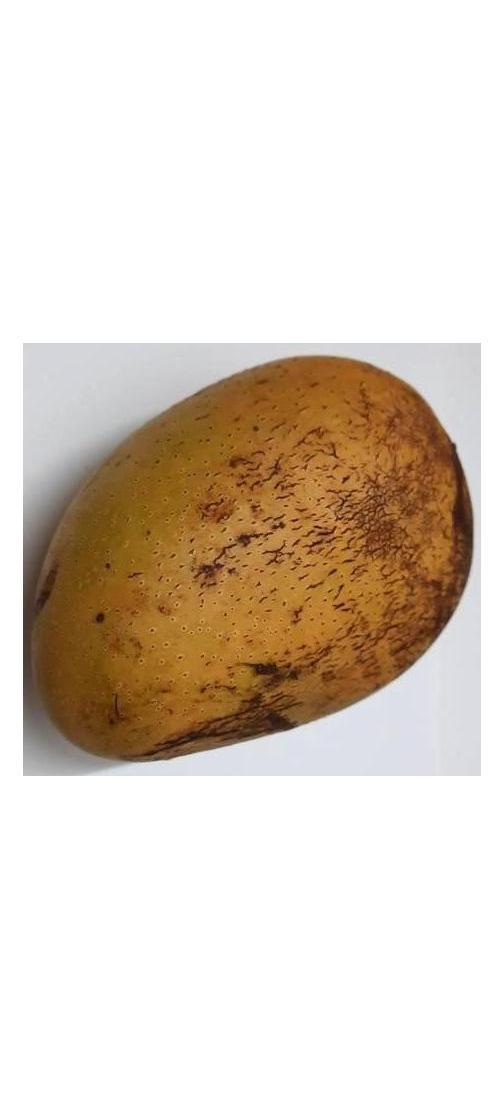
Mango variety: Ashshina Classic